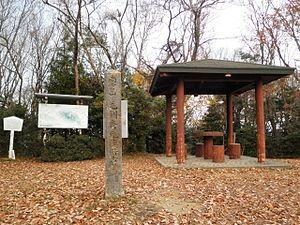
Mōri Hidemoto est un important vassal du clan Toyotomi à la fin de l'époque Sengoku du Japon féodal.